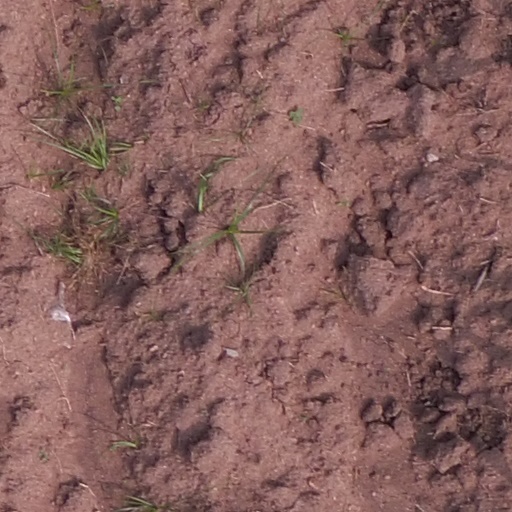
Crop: maize; corn